CKCK-FM

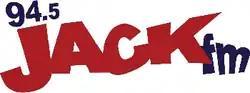
Old logo as "94.5 Jack FM"

In 1922, the Leader Publishing Company, owner of Regina's two major newspapers, "The Leader" and the "Regina Evening Post", hired Bert Hooper to run a new radio station. In the beginning, Hooper was the station's only employee, but he soon hired a second announcer, Pete Parker. In 1923, Parker called a Regina Capitals hockey game on the station - the world's first complete broadcast of a professional hockey game. Around the same time, the station conducted the British Empire's first live remote broadcast of a church service.